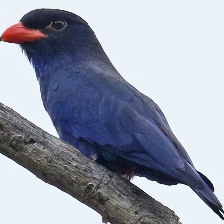
Species: ASIAN DOLLARD BIRD
Scientific name: EURYSTOMUS ORIENTALIS